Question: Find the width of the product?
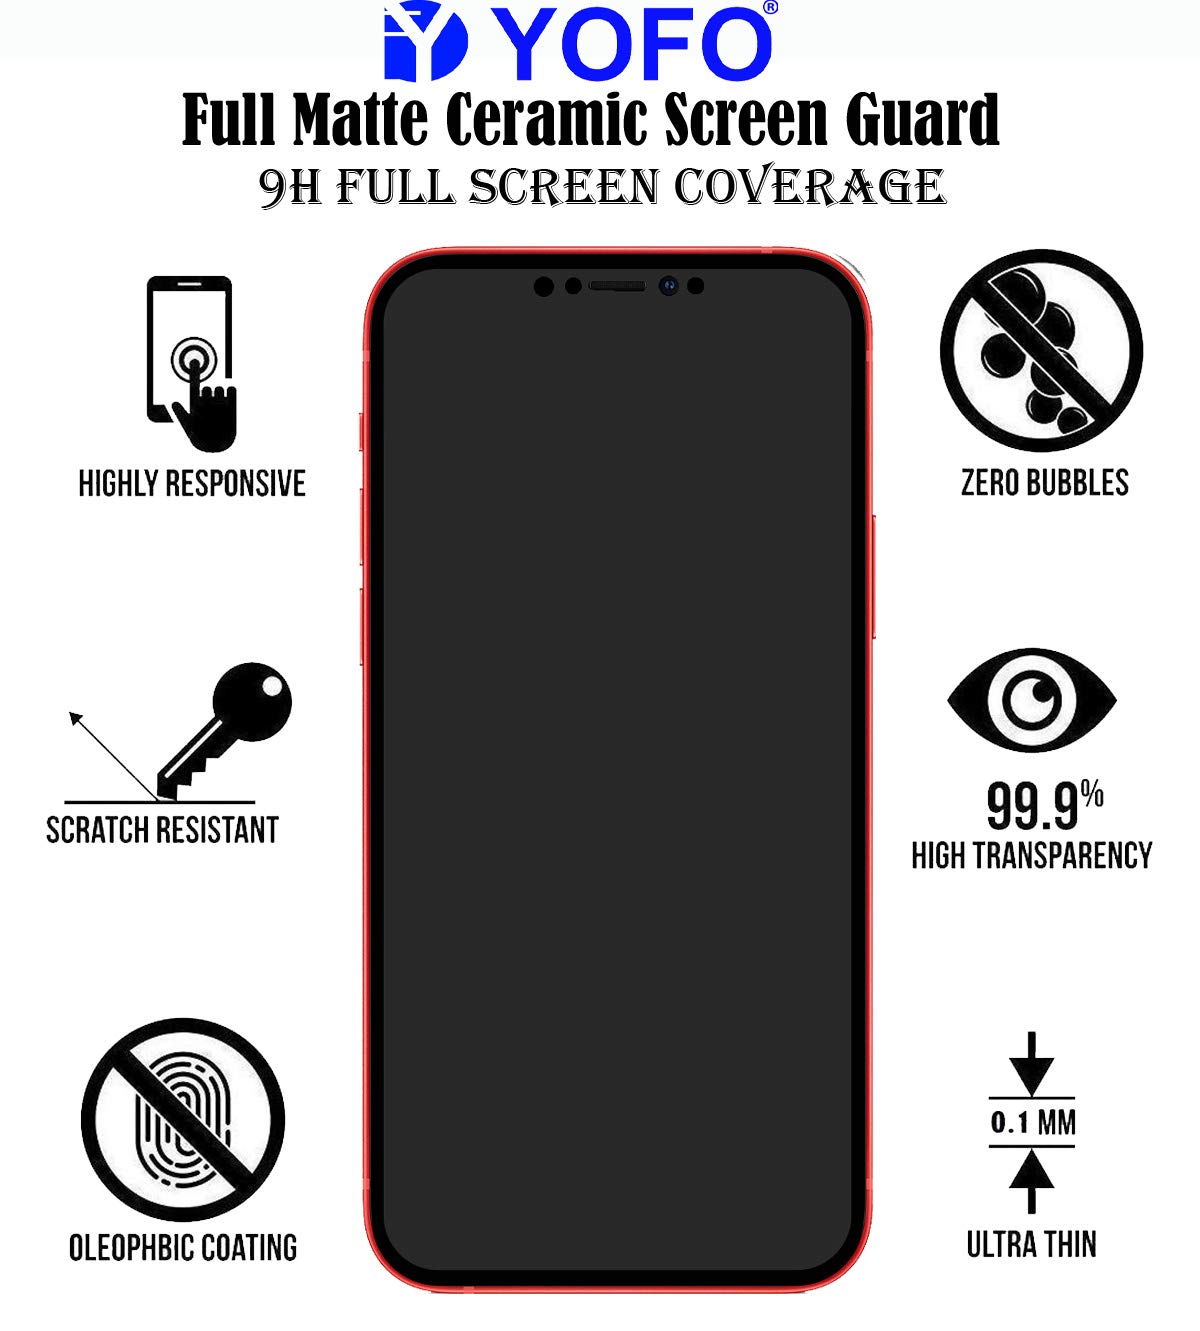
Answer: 0.1 millimetre